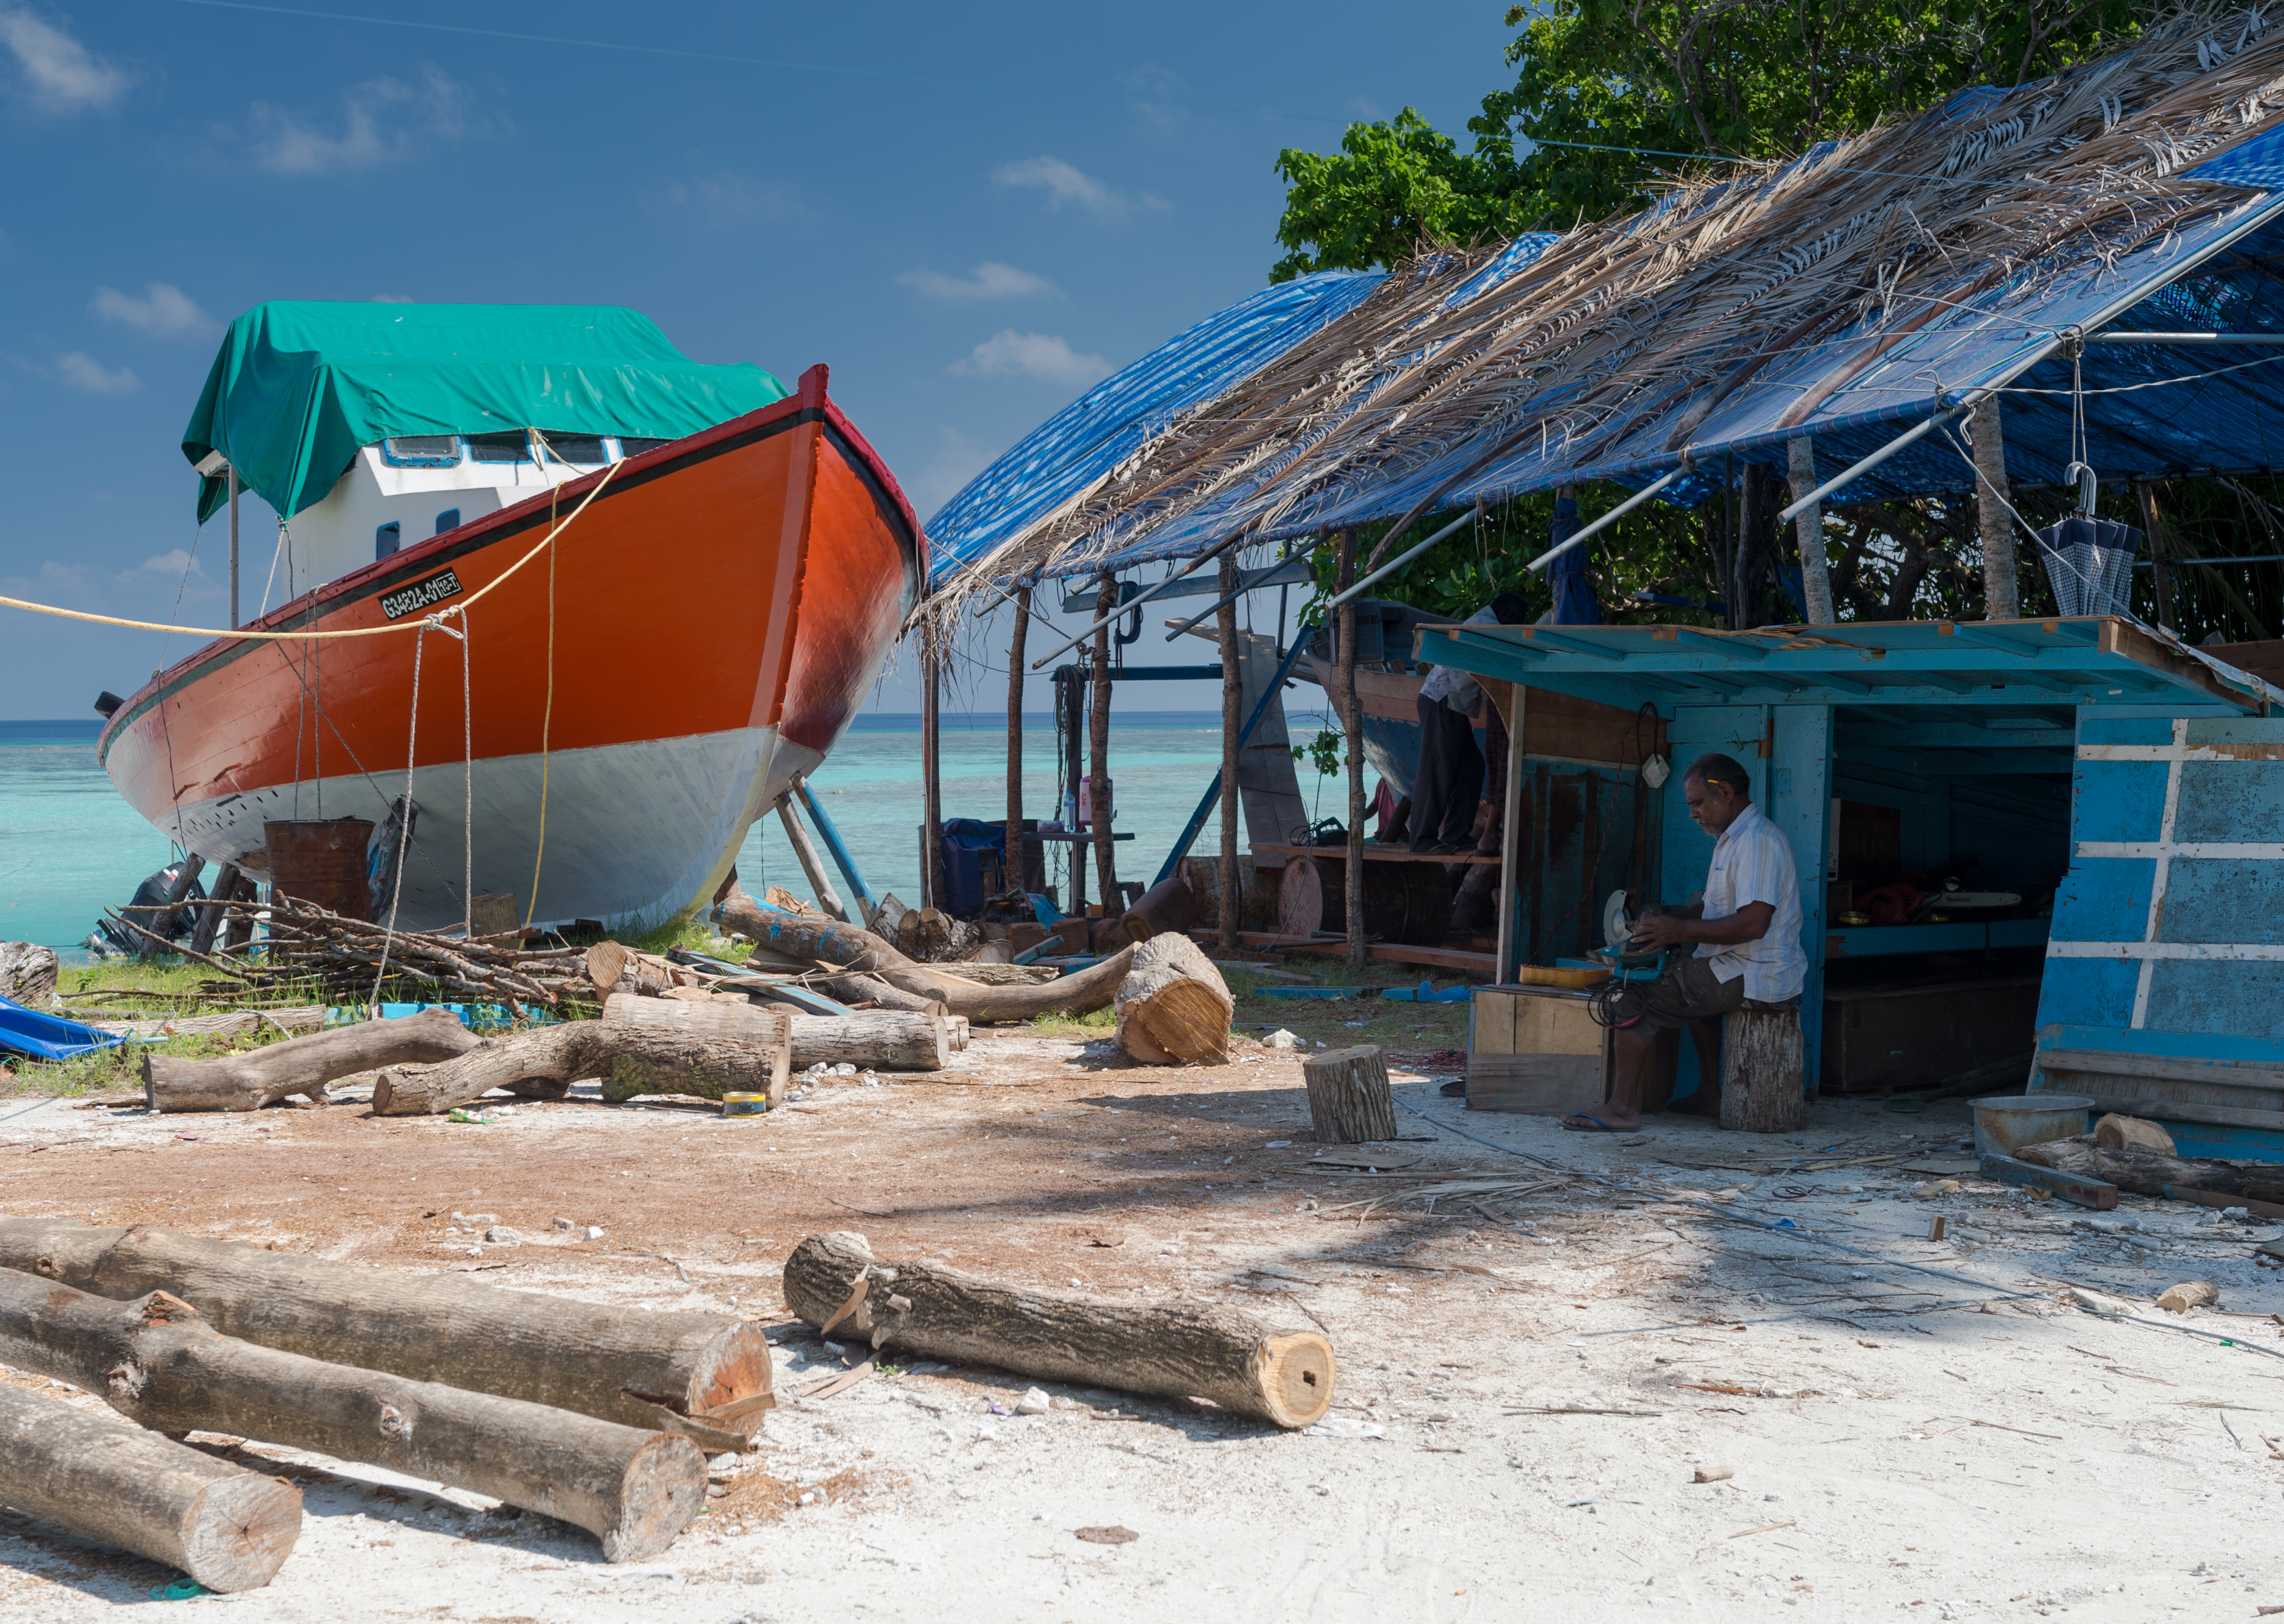
sea, water, sky, wood, house, roof, ship, vacation, hut, nikon, tourism, leisure, shipyard, nikond4, d4, maldives, northprovince, malediven, fulhadhoo